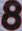
Number: 8